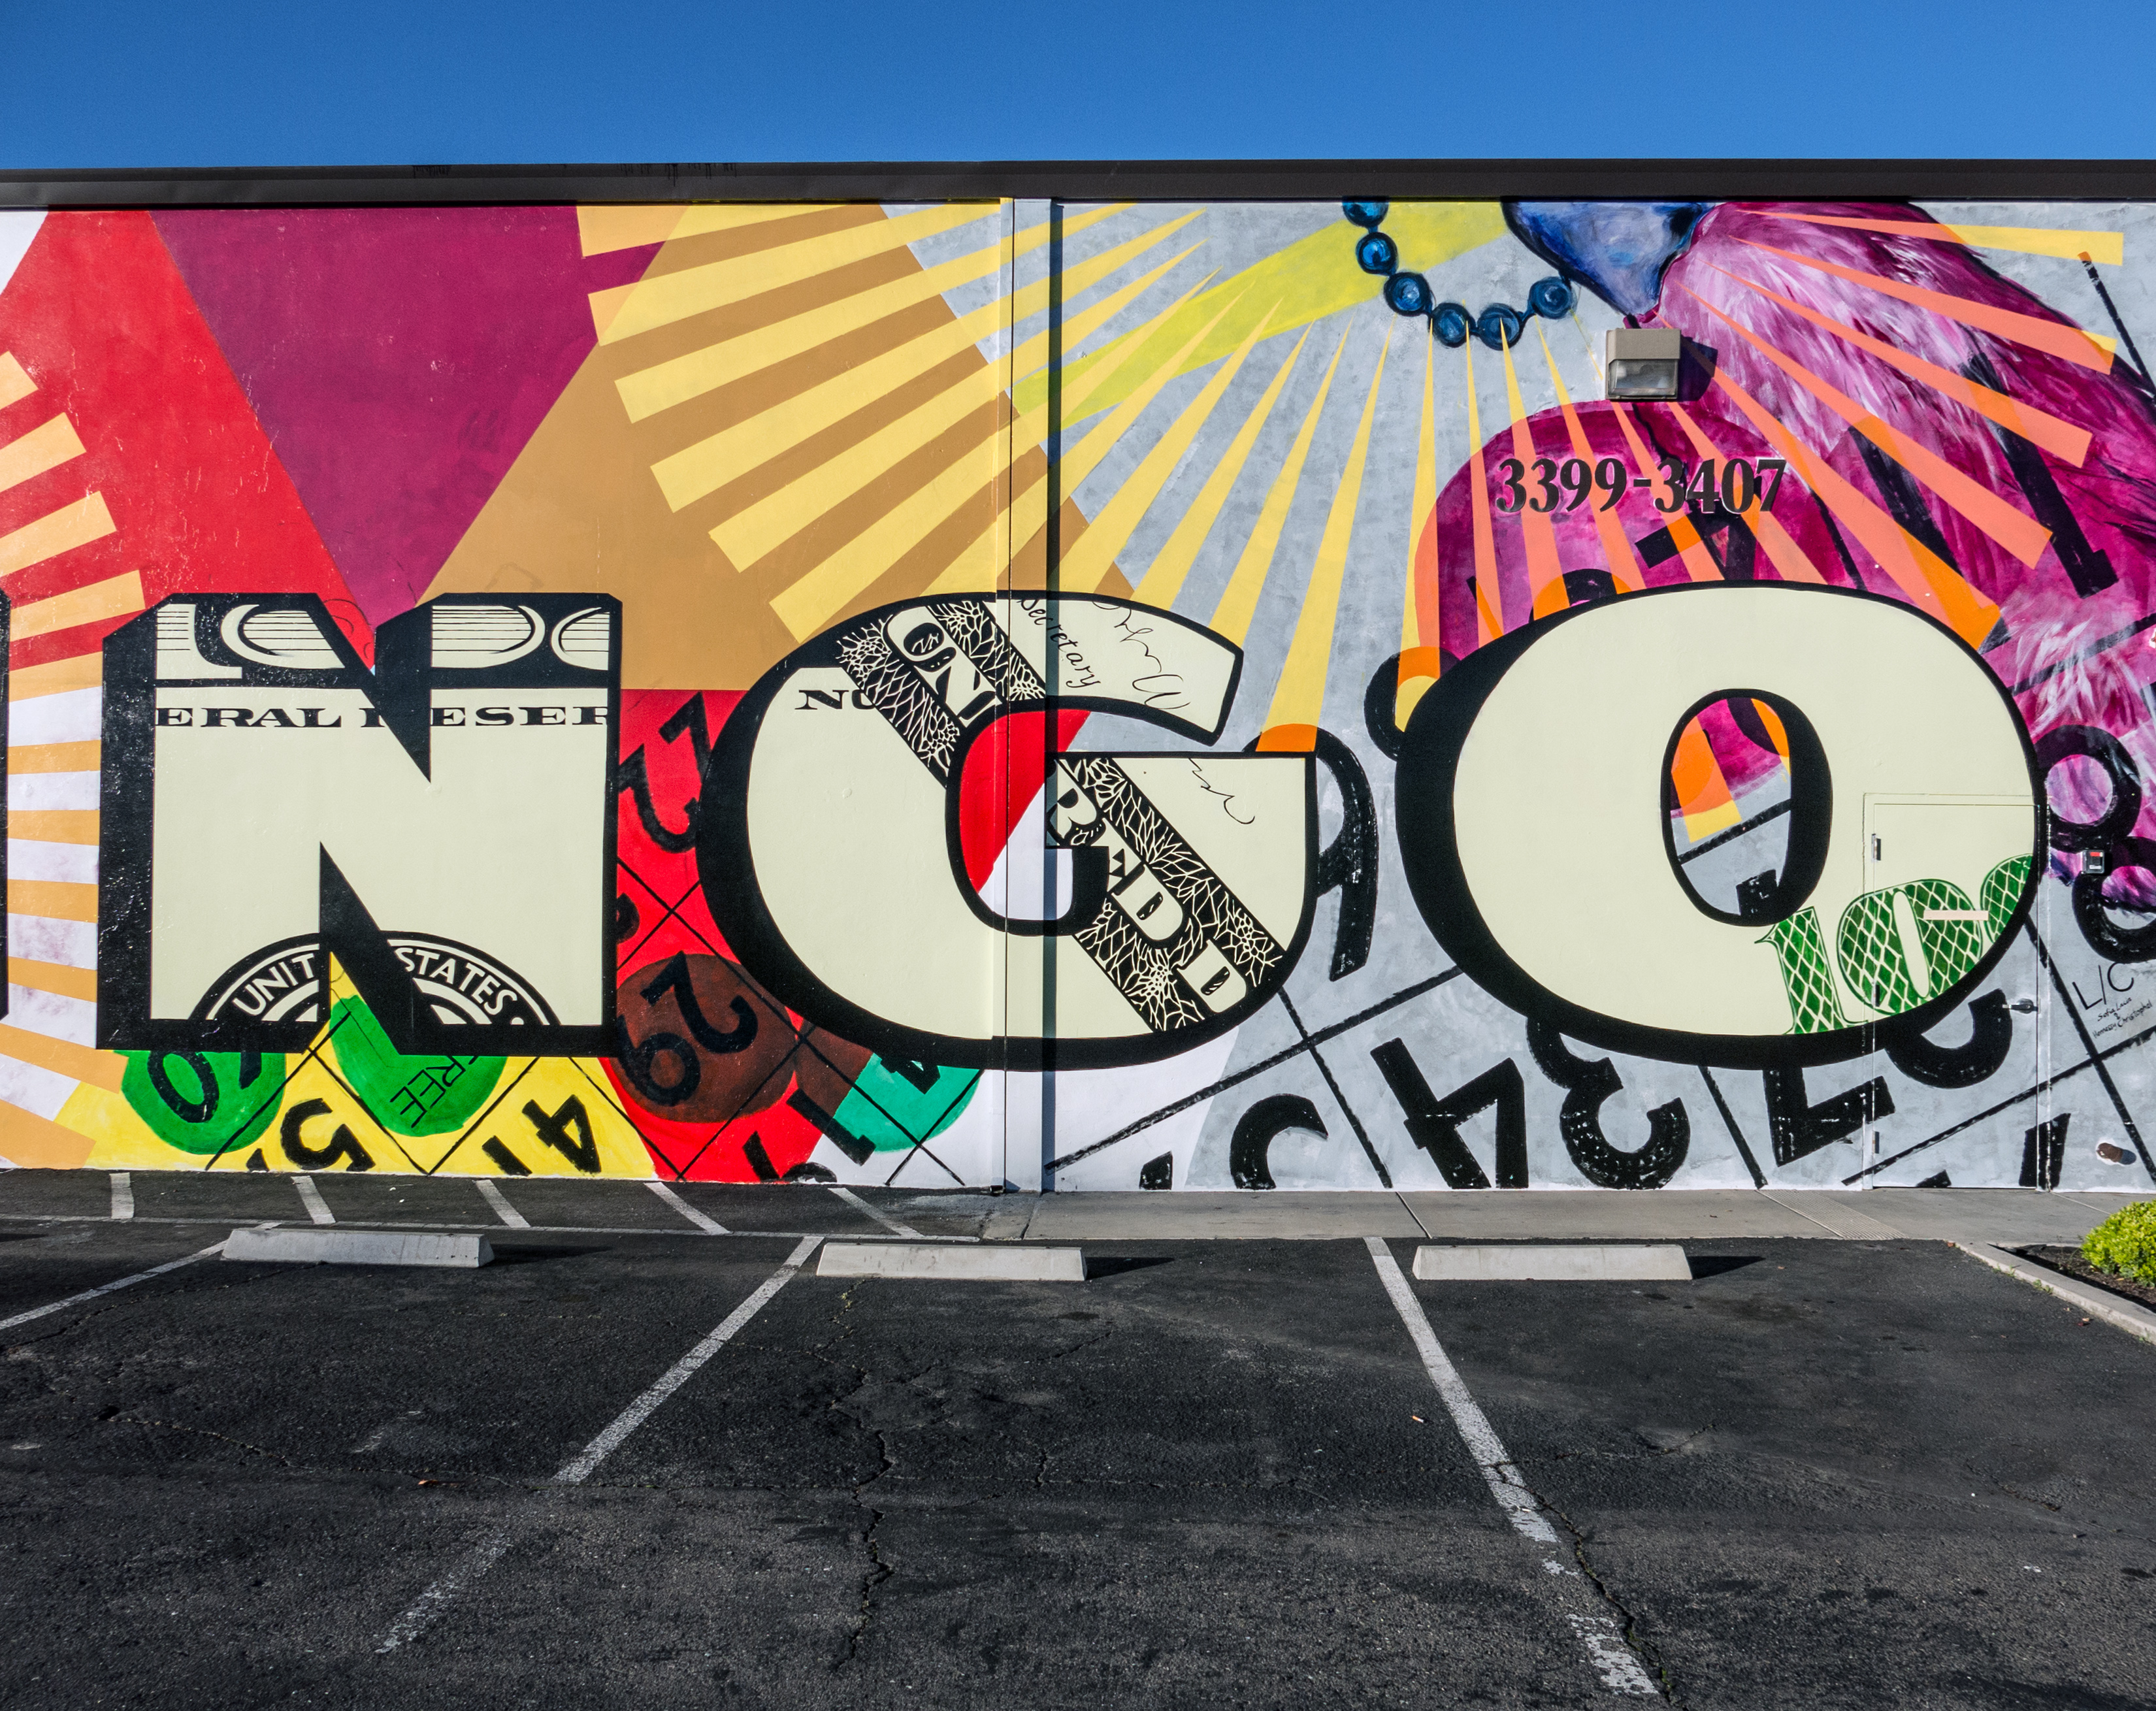
parking, wall, advertising, sign, paint, graffiti, street art, art, illustration, mural, pared, bingo